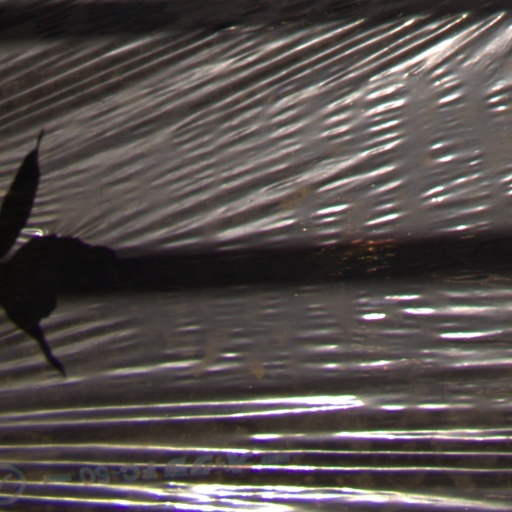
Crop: Jerusalem artichoke